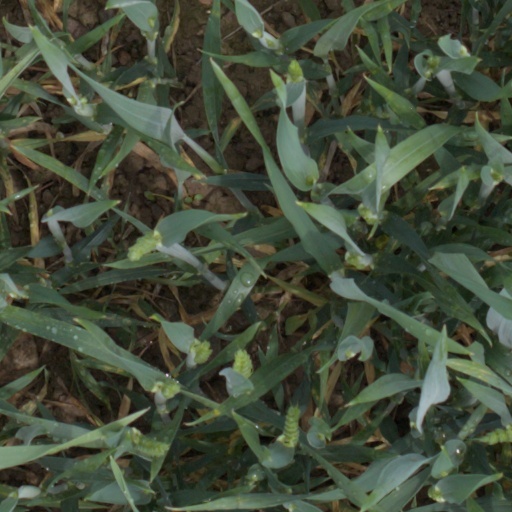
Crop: wheat